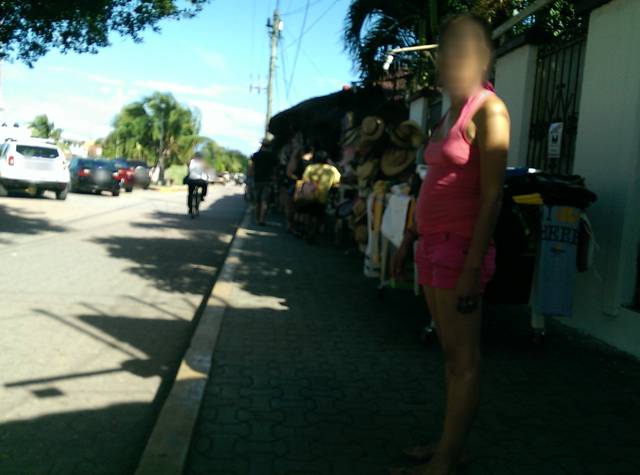
Region: Mexico
Coordinates: 20.212, -87.461